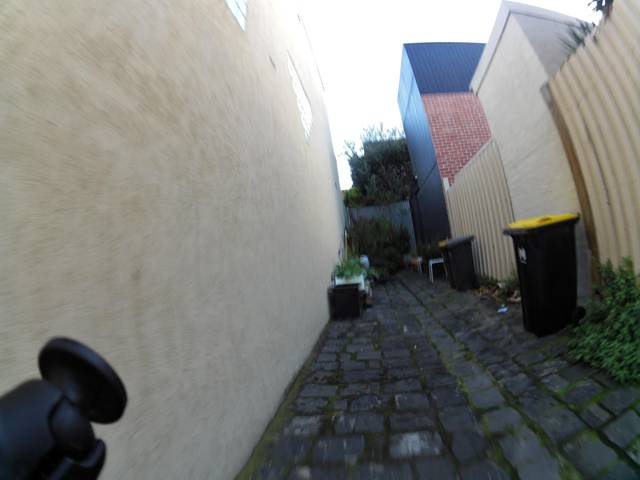
Region: Australia
Coordinates: -37.8, 144.972